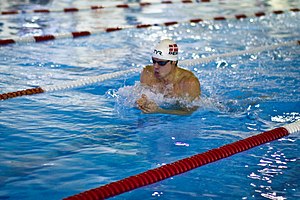
Holstebro Svømmeclub
Chris Christensen, efterår 2012
Chris Christensen er en dansk elitesvømmer, født i 1988.
Holstebro Svømmeclub er en idrætsforening i Holstebro stiftet 9. september 1938 med svømning, vandpolo og forskellige motionsformer, som afvikles i et svømmebassin, på programmet. Foreningen havde i efteråret 2012 cirka 1000 medlemmer.